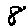
Label: 8